Ecuador

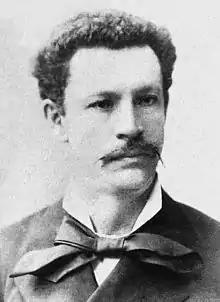
Juan Montalvo

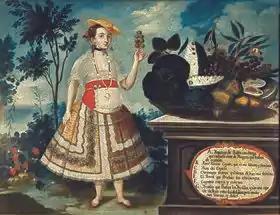
Ecuador has a wide repertoire of colonial art in the country and other museums, like this criolla Yapanga from colonial Quito, in 1783, by Vicente Albán. Museo de América, Madrid.

Ecuador is a country with vast natural wealth. The diversity of its four regions has given rise to thousands of species of flora and fauna. It has approximately 1,640 kinds of birds. The species of butterflies border 4,500, the reptiles 345, the amphibians 358, and the mammals 258, among others. Ecuador is considered one of the 17 countries where the planet's highest biodiversity is concentrated, being also the largest country with diversity per km in the world. Most of its fauna and flora live in 26 protected areas by the state.